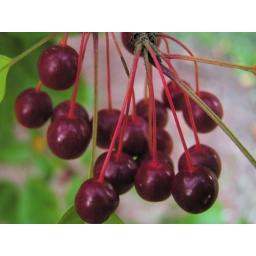
The tree outside our house is covered in berries. The birds and the chipmunks are having a feast on them.